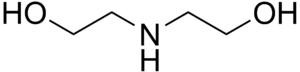
La diéthanolamine, ou DEA, est un composé chimique de formule HN(CH₂CH₂OH)₂. Il s'agit d'un solide incolore à l'odeur ammoniacale fondant à 28 °C. C'est un diol et une amine secondaire, soluble dans l'eau, et même hygroscopique.